Galen Cisco

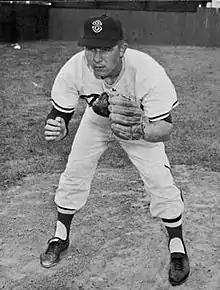

Galen Bernard Cisco (born March 7, 1936) is an American former baseball player and coach. He was a pitcher in Major League Baseball for three different teams between 1961 and 1969. Listed at tall and , Cisco batted and threw right-handed. He was signed by the Boston Red Sox in 1958 out of Ohio State University.